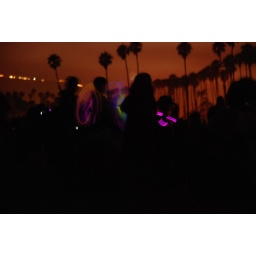
under a red sky on 4 july